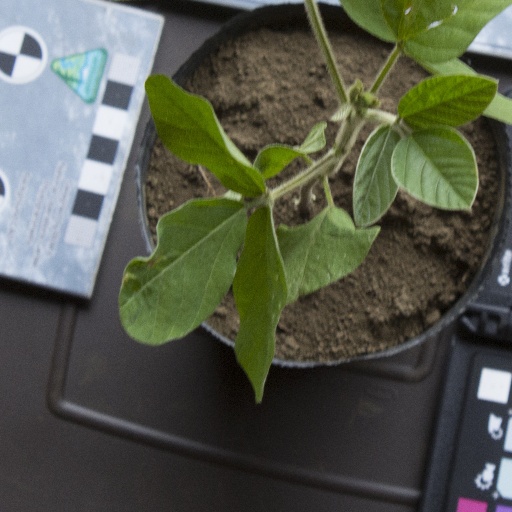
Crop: soybean